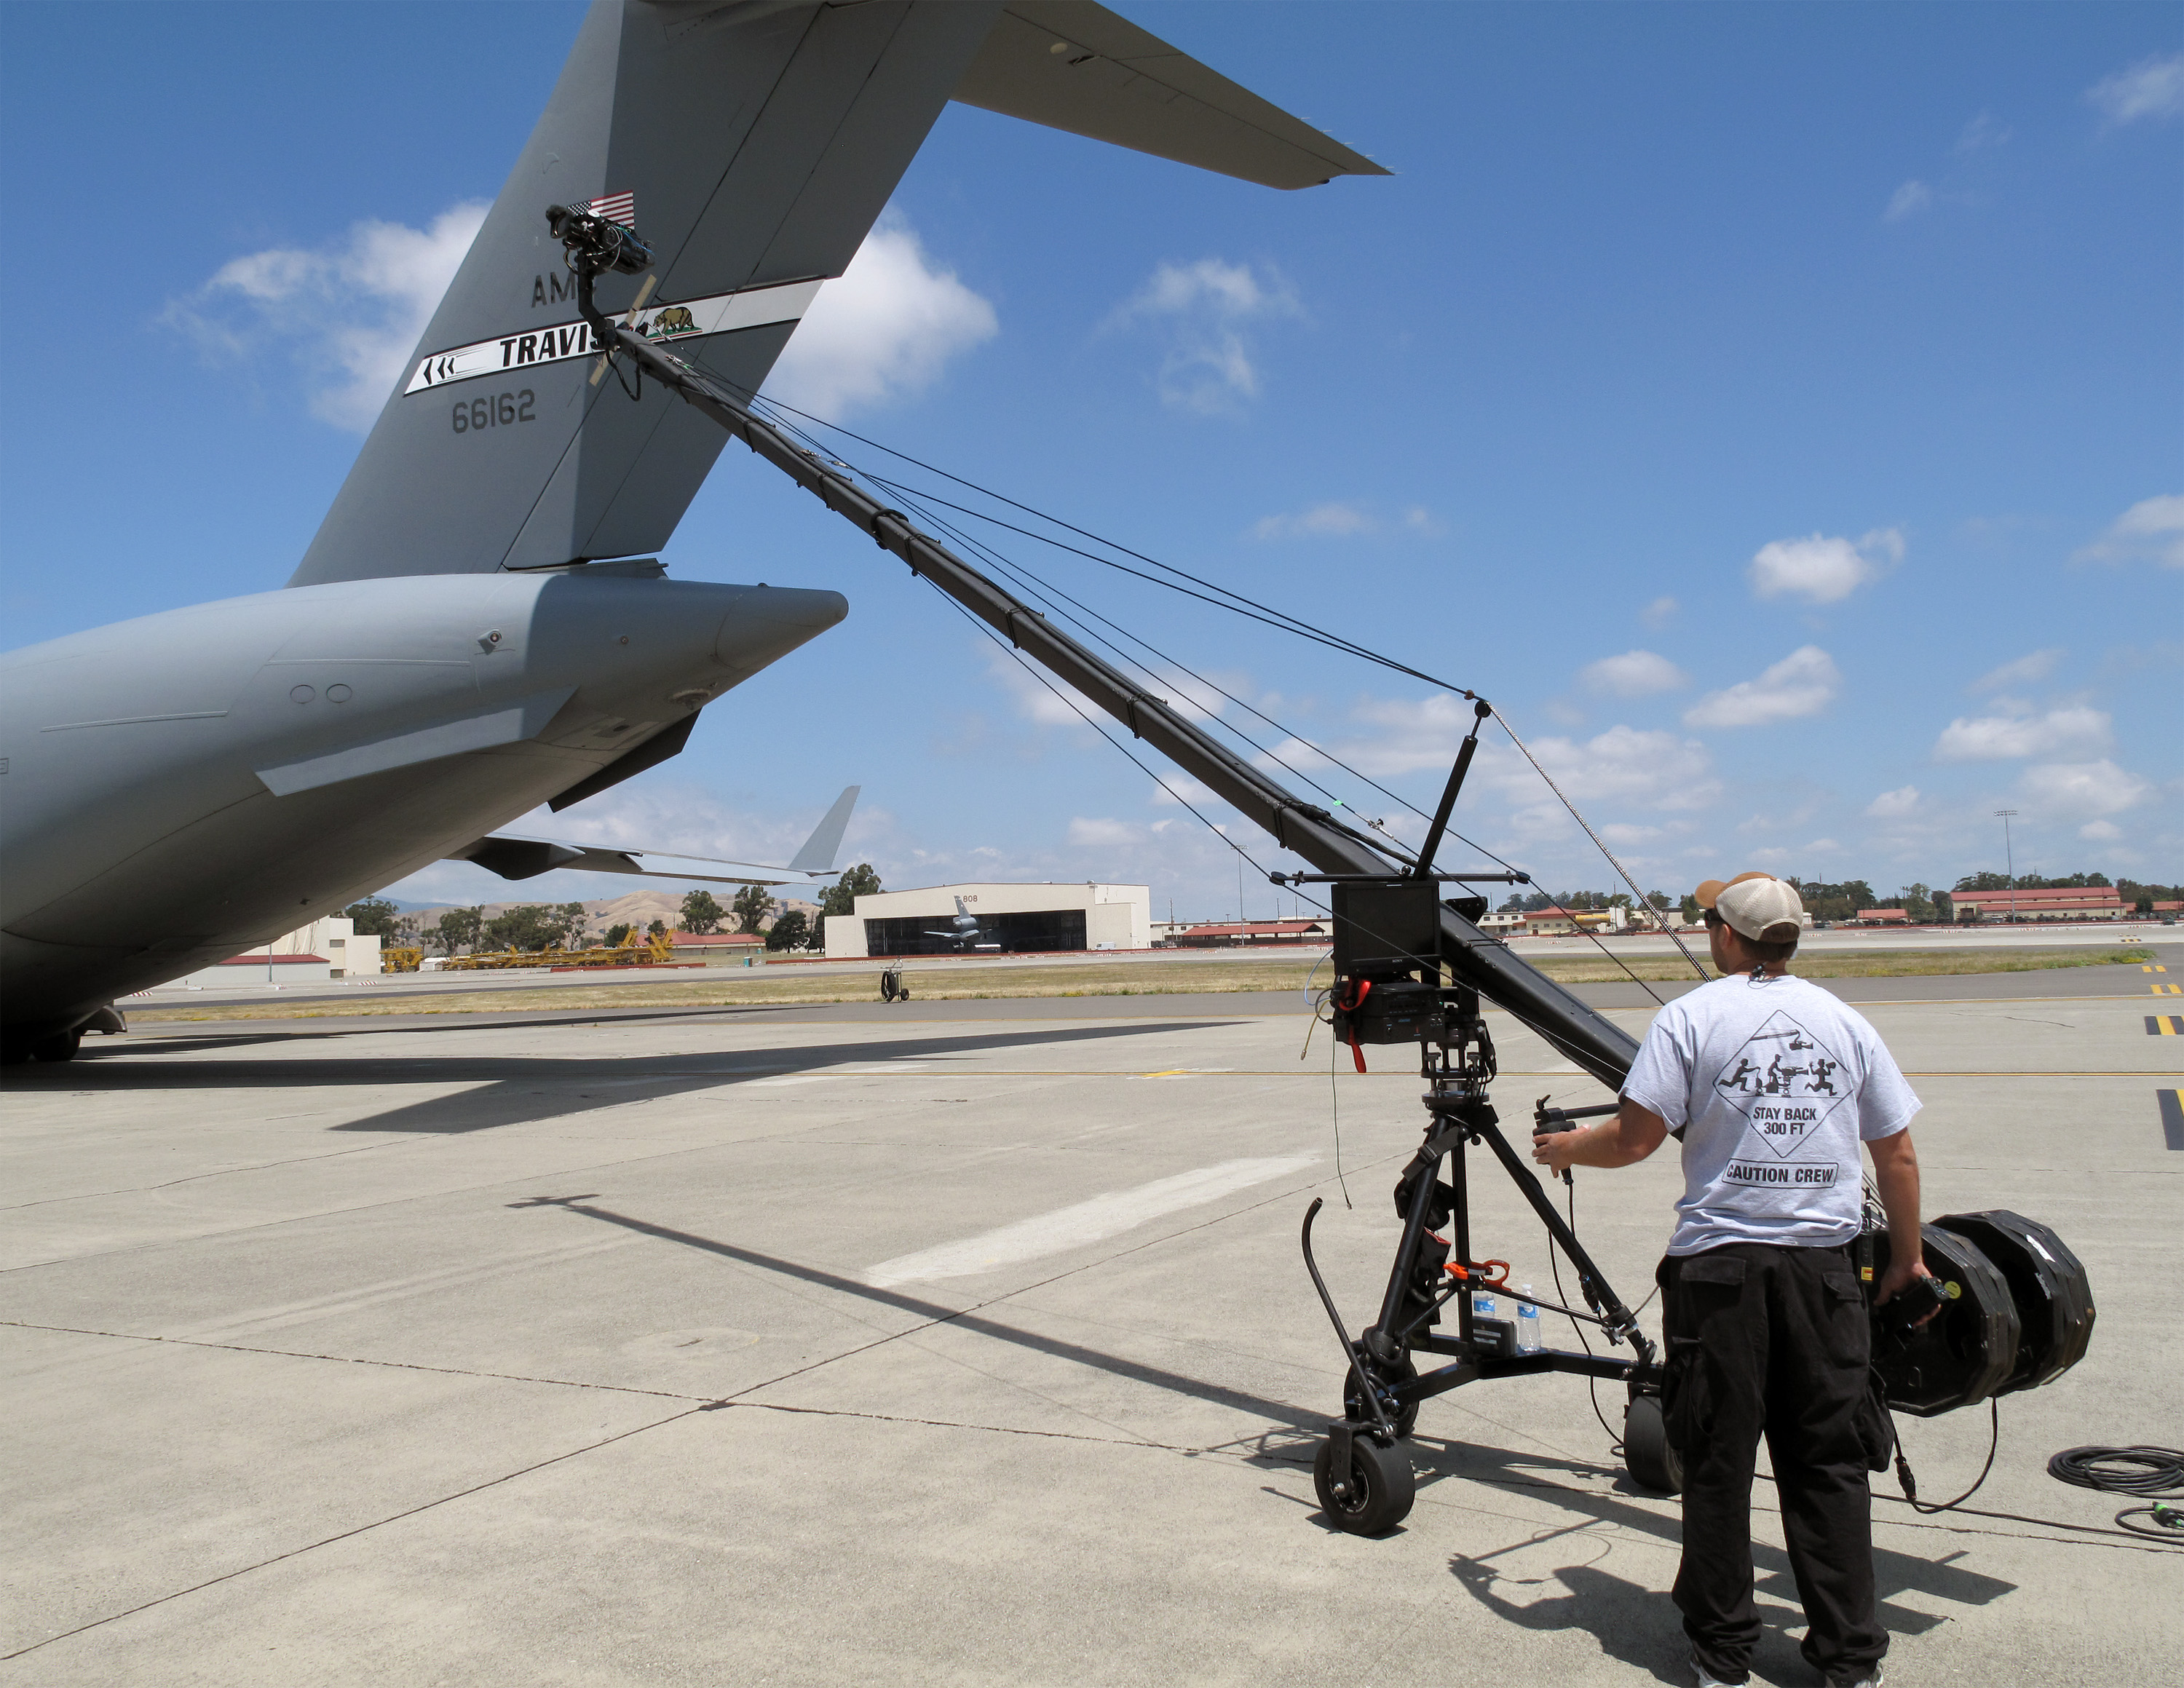
wing, airplane, aircraft, vehicle, aviation, flight, helicopter, airliner, air force, jet aircraft, fighter aircraft, military aircraft, atmosphere of earth, aircraft engine